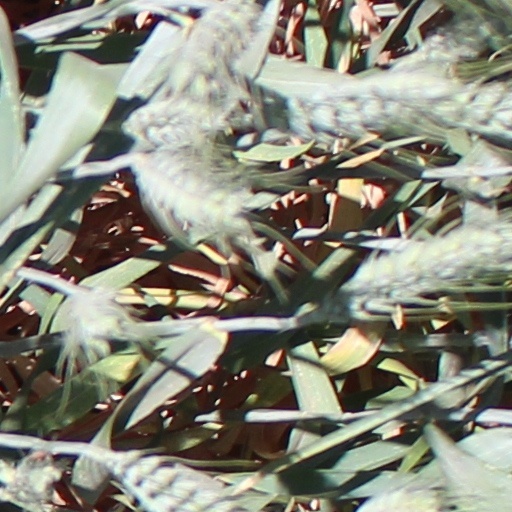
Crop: wheat